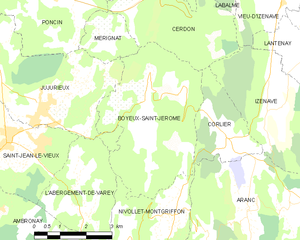
Carte des communes françaises: Boyeux-Saint-Jérôme